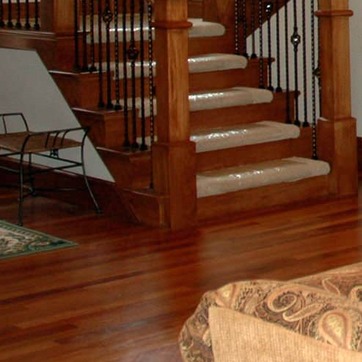
Material: wood